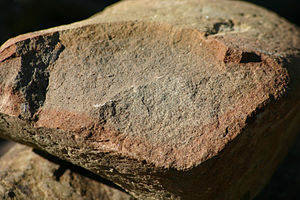
Geologi / Processer / Ydre processer / Forvitring
Denne friske brudflade i et stykke sandsten fra en moræne viser, hvordan kemisk forvitring har arbejdet sig fra stenens overflade og indad.
Geologi er en geovidenskab, der som emne har den faste jordklode med dens bjergarter og jordarter og disses sammensætning, dannelse og omdannelse gennem tiden. Geologi beskæftiger sig med jordklodens materialer, med de processer som danner materialerne og med de lange tidsrum, gennem hvilke processerne virker. Indenfor geologien studeres også solsystemets klippeplaneter og måner, fx Mars og Månen. Den geologiske videnskab overlapper de andre geovidenskaber, fx hydrologi, geofysik og meteorologi, samt biologi, gennem underdisciplinen palæontologi, studiet af fortidens dyr og planter.